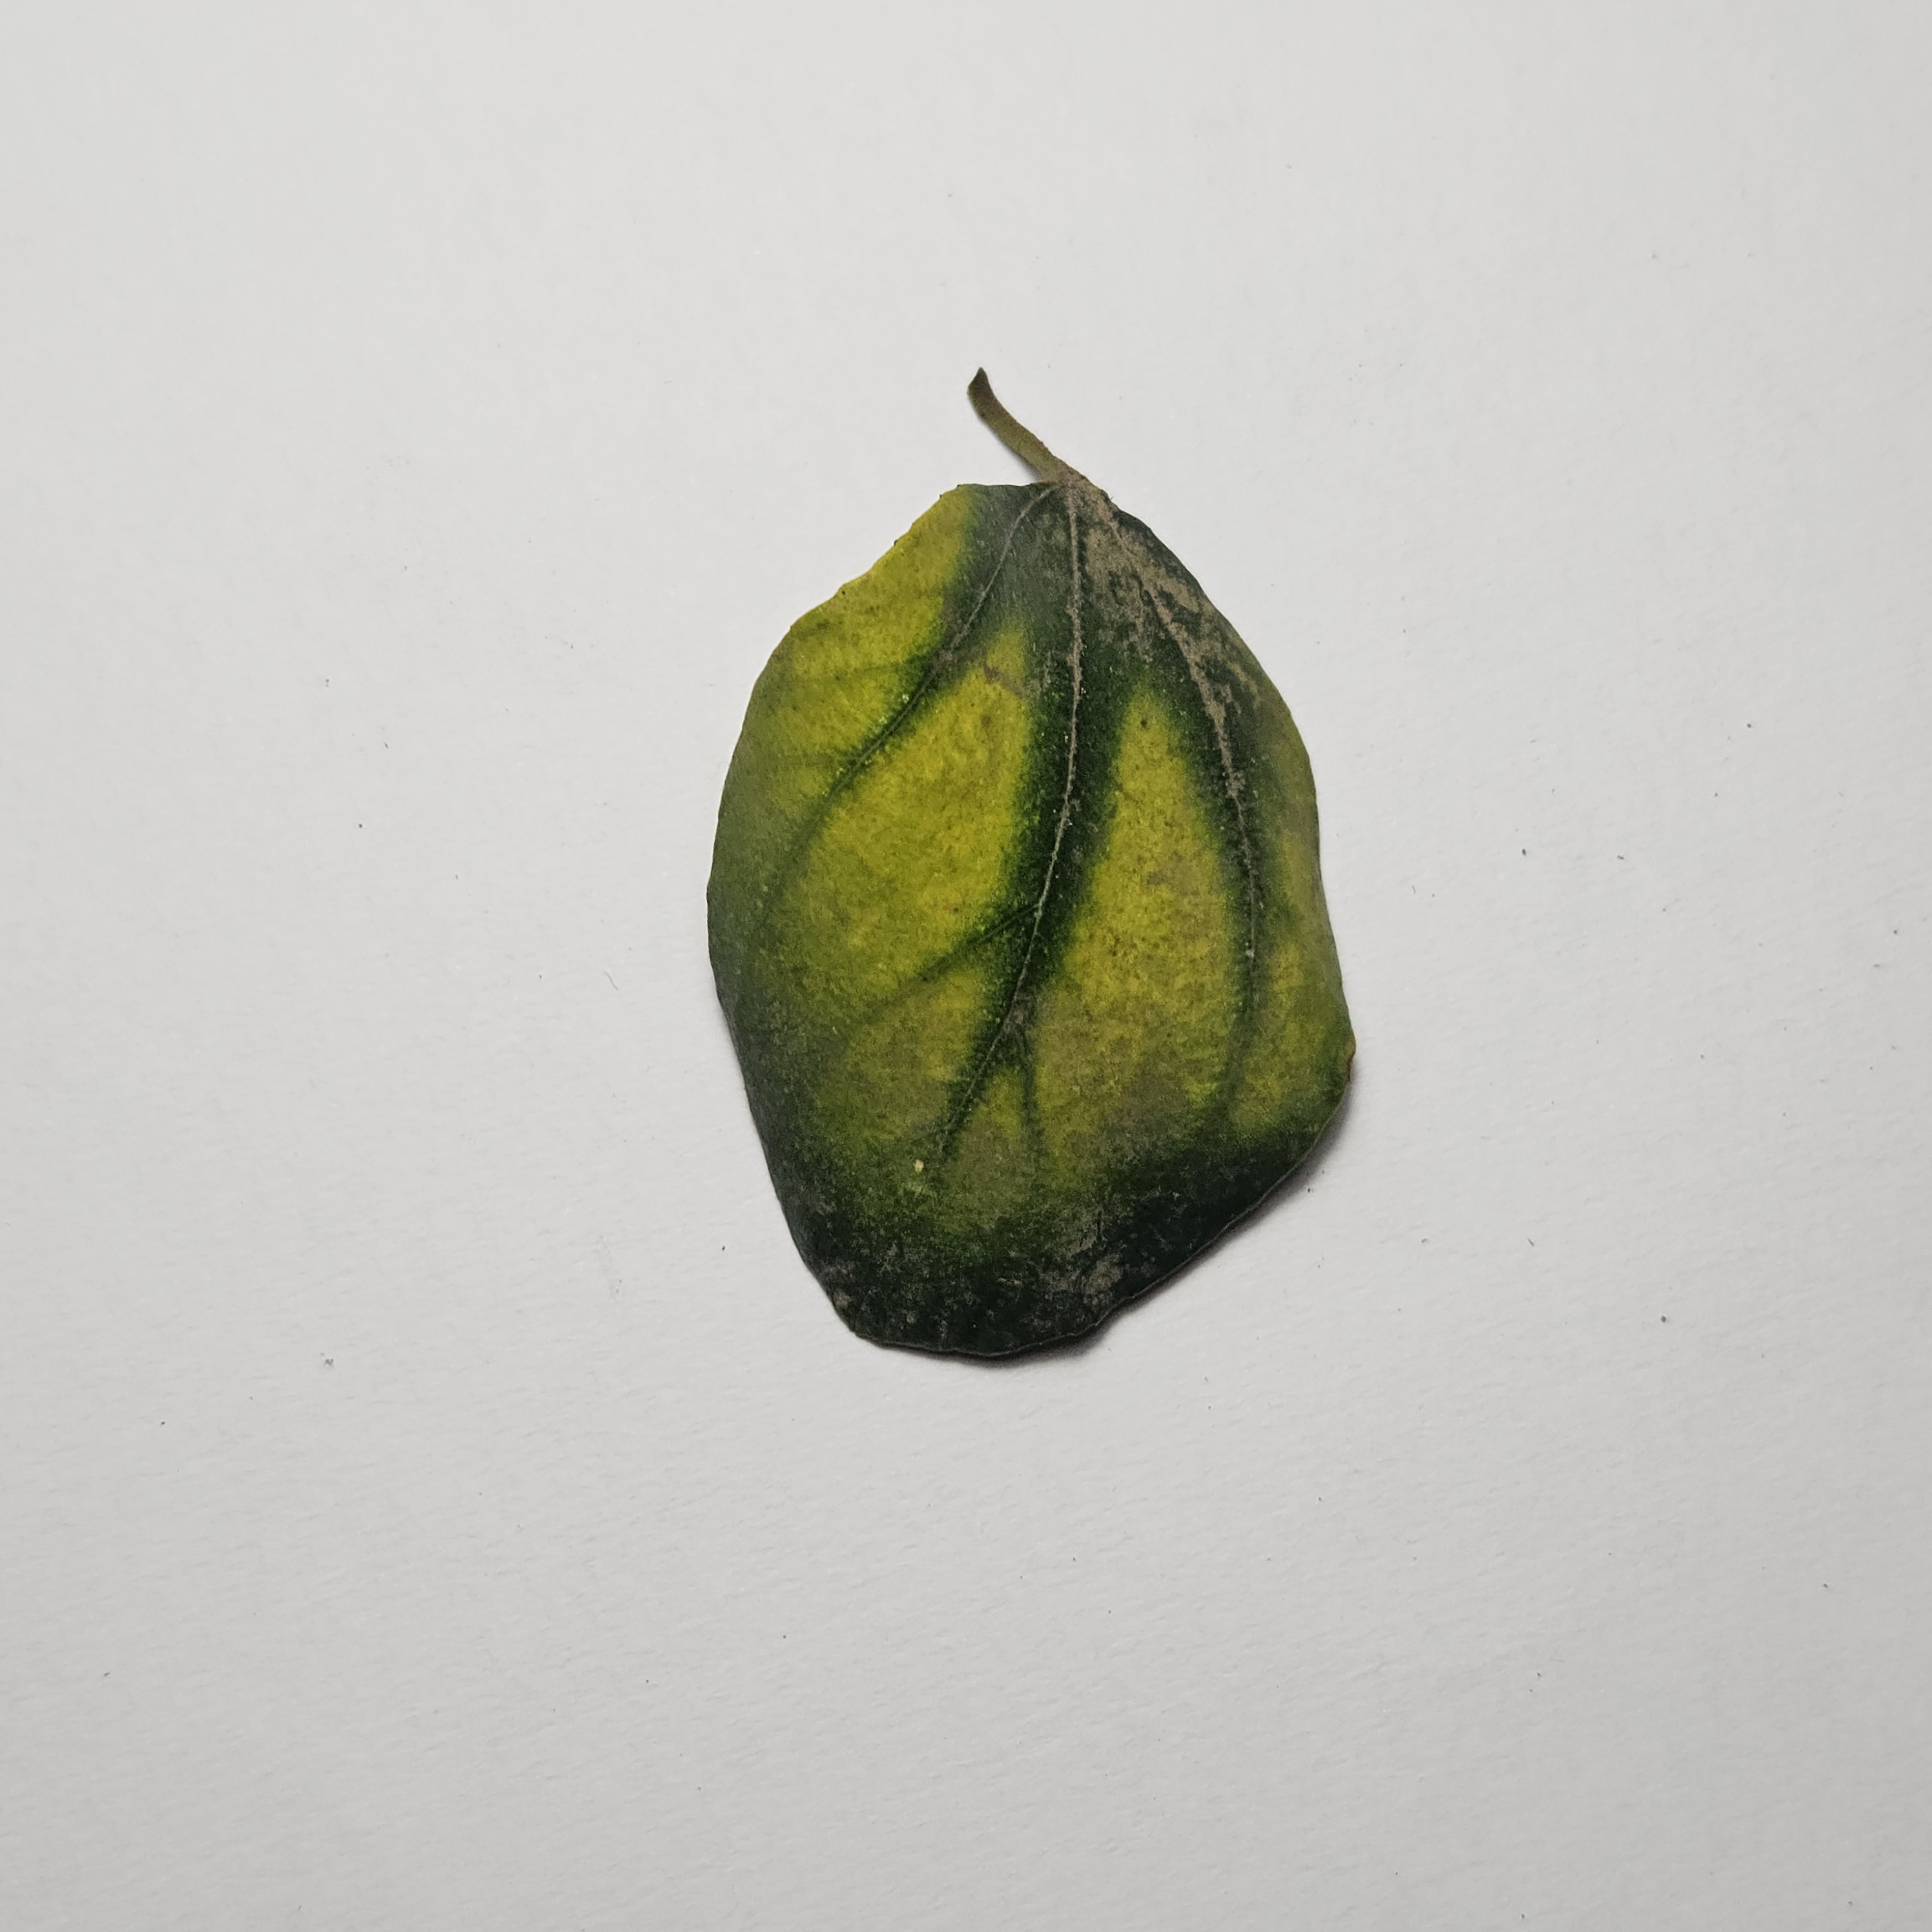
Label: Yellow